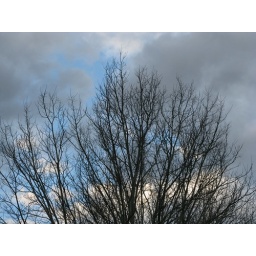
I love trees like this, when their leaves are gone and they are just outlined against the sky